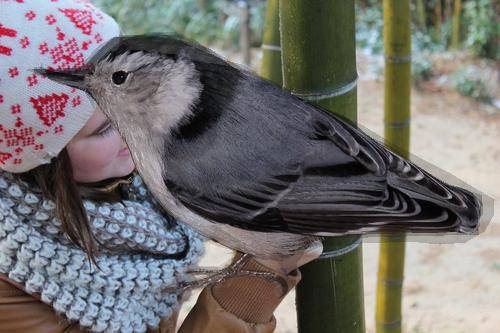
Bird species: White_breasted_Nuthatch
Bird type: landbird
Background: land